Trevor Burton

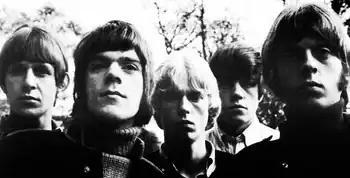
Burton (far right) with the Move in 1967

The original line-up of the Move contained singer Carl Wayne, lead guitarist/multi-instrumentalist/songwriter/singer Roy Wood, drummer Bev Bevan, bassist Ace Kefford and Burton on rhythm guitar. Wayne was the usual lead singer, but Wood (who wrote the majority of the original material at this stage), Kefford and Burton were also lead singers to some capacity. Despite a following in their native Birmingham, the fledgling band were in dire need of management and exposure to the music scene in London, so Moody Blues manager Tony Secunda became their manager. Secunda brought the band to London and secured them a weekly residency at the famous Marquee Club, recently vacated by the Who. He dressed them up as American gangsters, staged a contract signing on topless model Liz Wilson, steered them away from their early Motown-style sound and towards a more psychedelic West Coast-influenced live sound and encouraged Wood to write more original material.